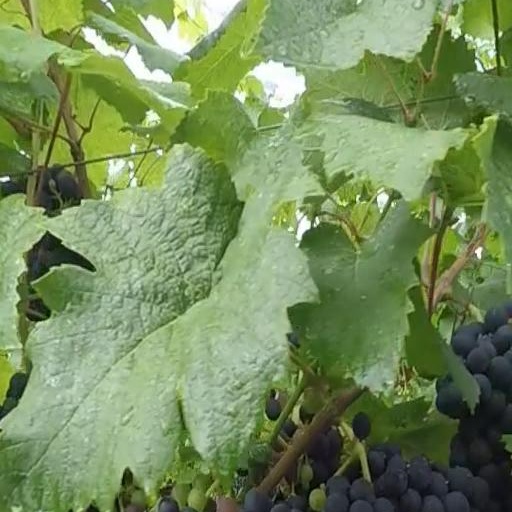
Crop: grape